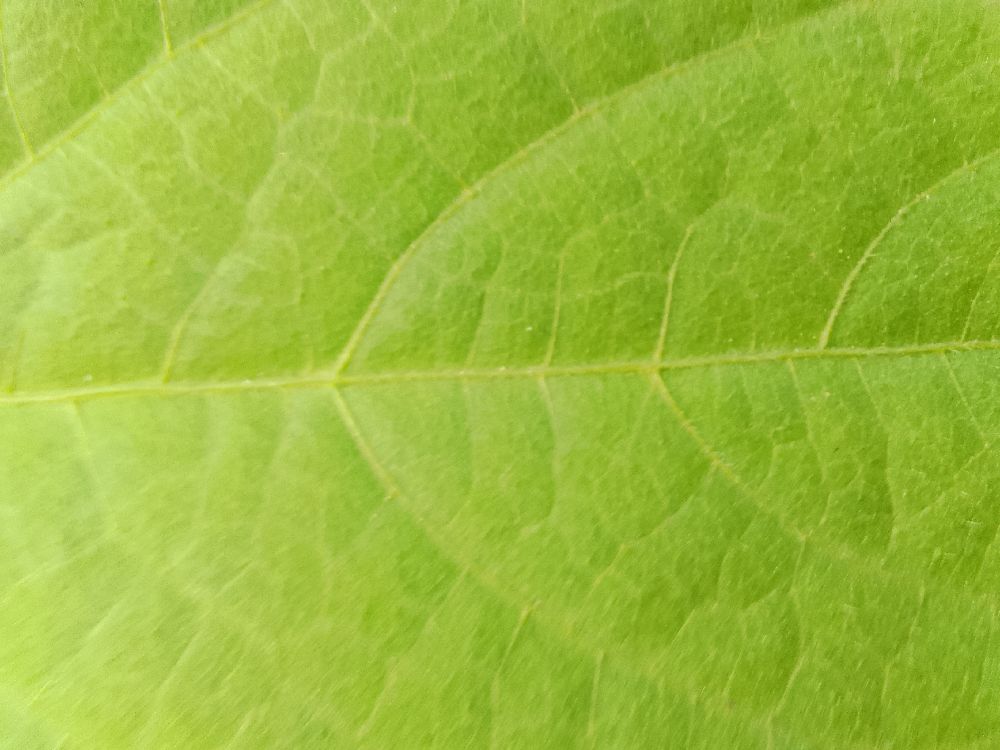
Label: healthy